Telephony in Greater Manchester

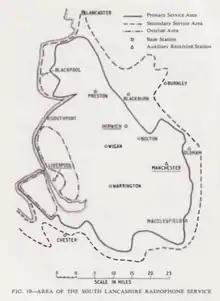
1960 Post office Electrical Engineers Journal

A system which is cited as being the forerunner of the modern mobile phone, was first launched from the Peterloo telephone exchange in Manchester in 1959. Initially called the 'Post Office South Lancashire Radiophone Service', it was inaugurated on 28 October and along with South Lancs also covered North Cheshire and parts of The Wirral. The signals were operated through two antennas (one on Liverpool's Lancaster House, and the other at Horwich on Winter Hill, with an in-fill for the City Centre on Manchester's Dial House.). A map coverage map was published in the 1960 Post Office Engineers Journal (pictured) along with detailed technical specifications of the system.